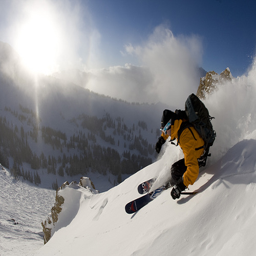
a person wearing a backpack skiing down a tall hill
The sun shines over a mountain as a skier glides down a snowy slope.
A skier leaning into a turn on the slopes.
Man in yellow skiing down a mountain at high speed.
A man riding skis down a snow filled mountain side.